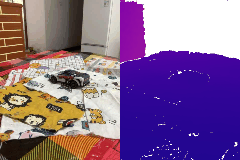
Label: car